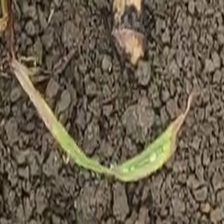
Weed species: Digitaria_SP_(Digitaria Sanguinalis )